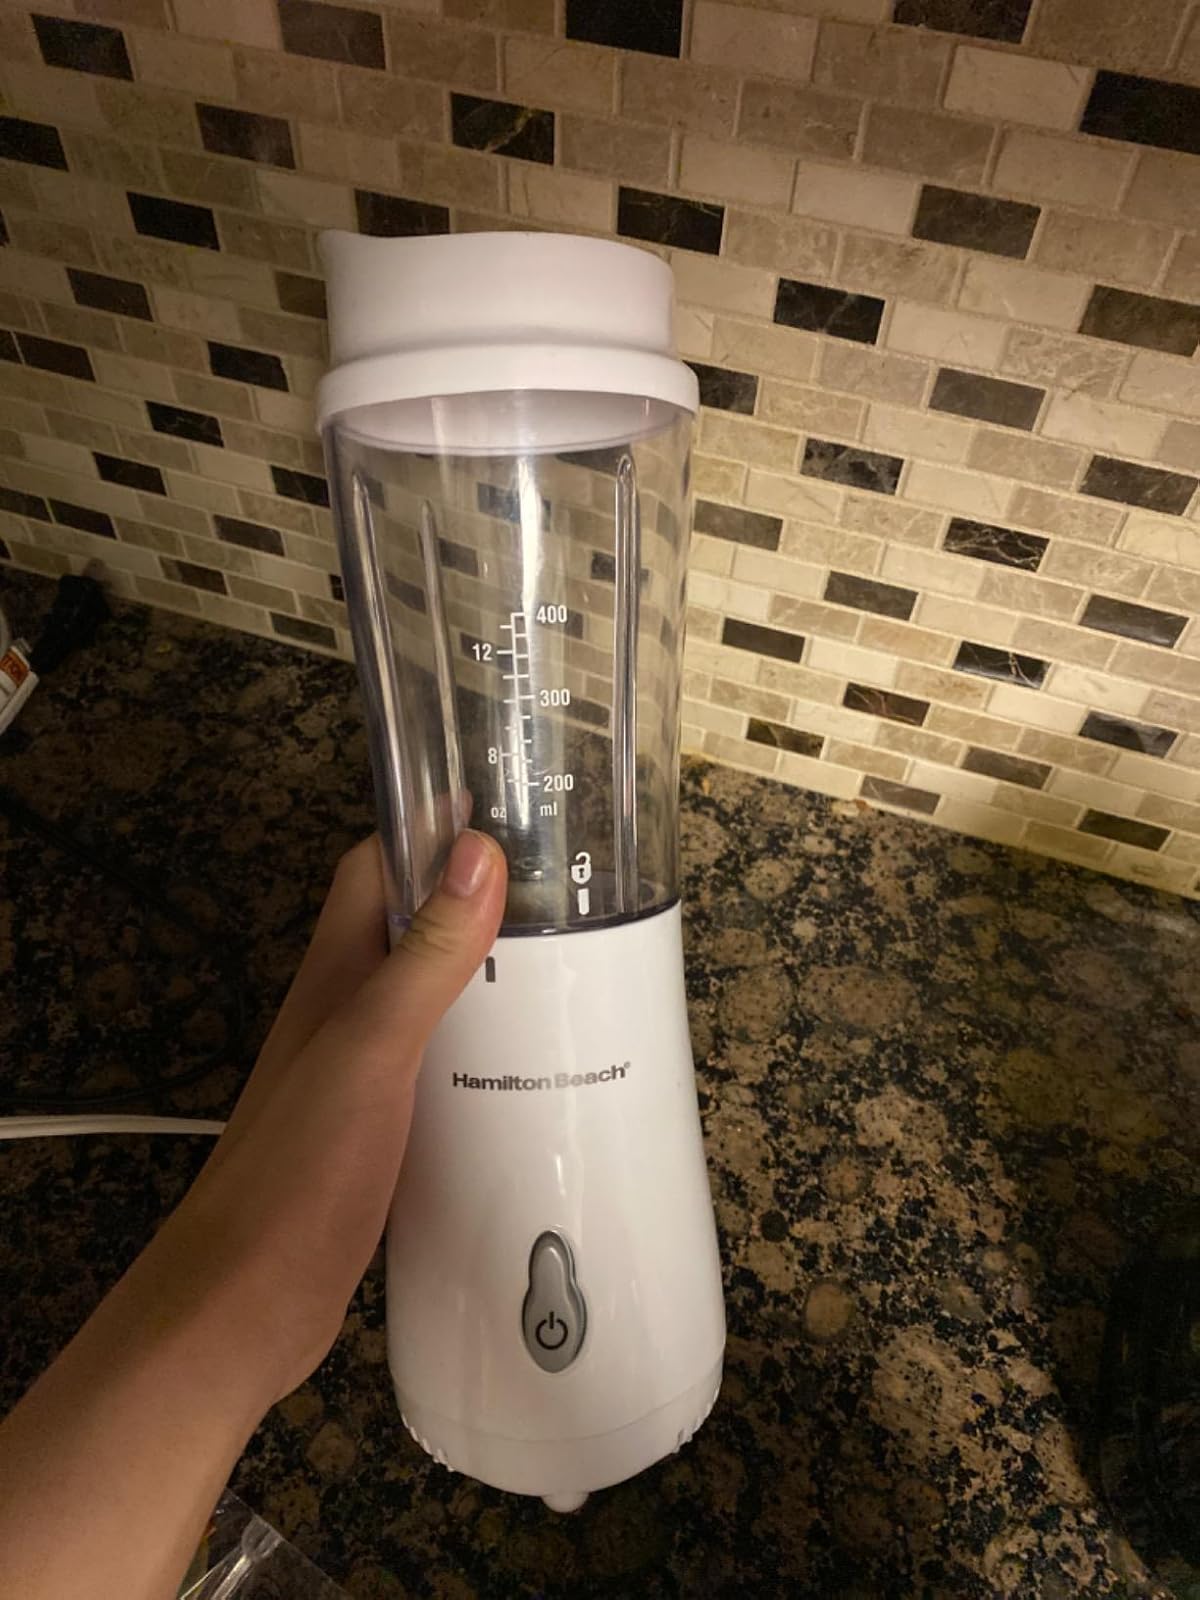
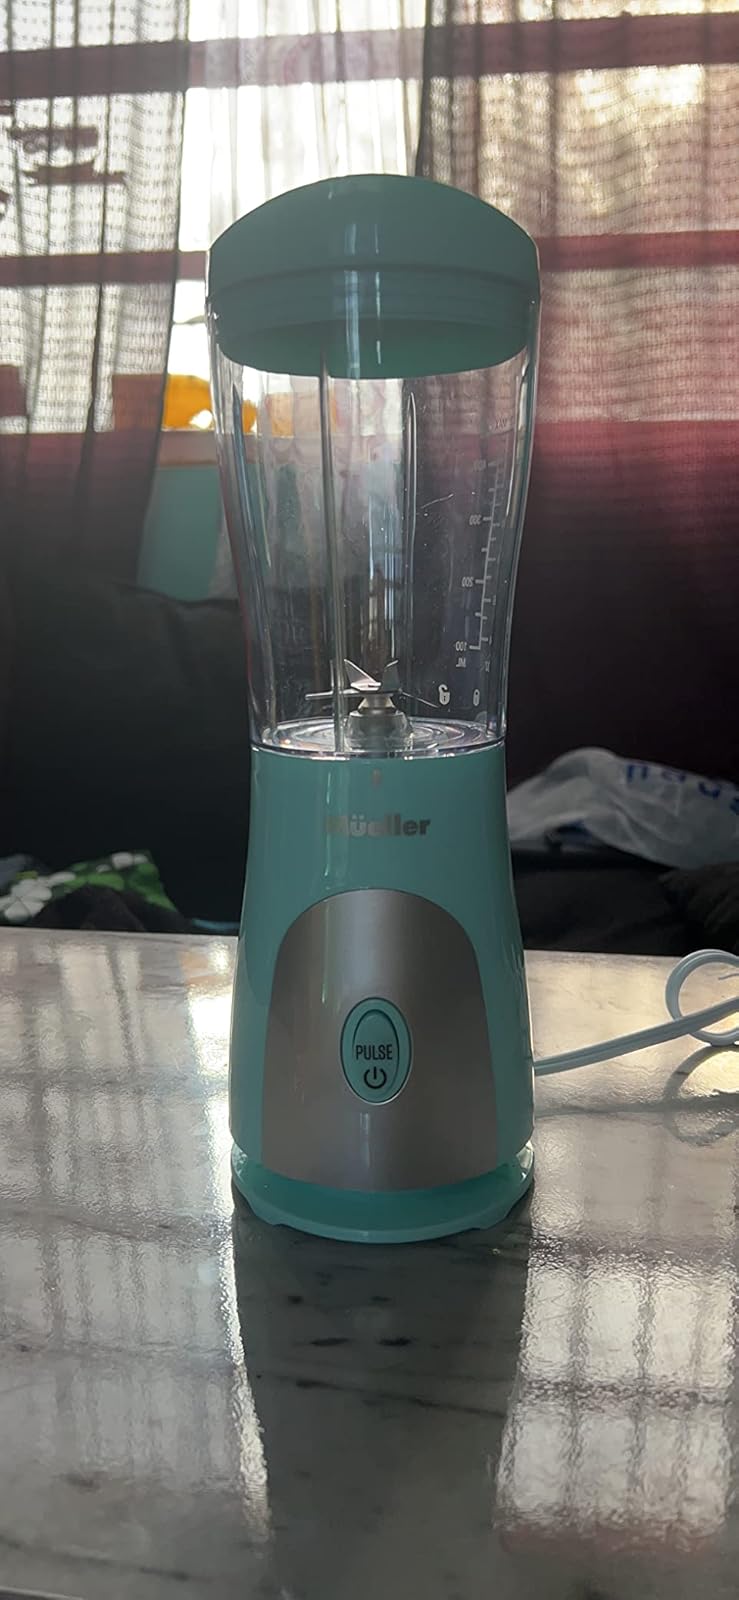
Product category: items_blender
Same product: no